2002 European Grand Prix

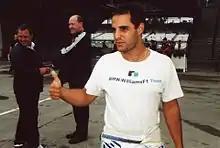
Juan Pablo Montoya took the seventh pole position of his career.

Four practice sessions were held before the Sunday race, two each on Friday and Saturday. The Friday morning and afternoon sessions each lasted an hour; the third and fourth sessions, on Saturday morning, lasted 45 minutes each. The Saturday morning practice and afternoon qualifying sessions began 45 minutes earlier from their usual start times of 09:00 CEST (UTC+2), 10:15 and 14:00 to accommodate the final two quarter-final matches of the 2002 FIFA World Cup held in South Korea and Japan on the same day. Conditions for the Friday practice sessions were warm and overcast. Barrichello set the fastest time of the first practice session with a lap time of 1 minute and 33.665 seconds, one-tenth of a second faster than his Ferrari teammate Michael Schumacher. Nick Heidfeld (with a time of 1:34.924) was third fastest, ahead of Allan McNish and Felipe Massa. Coulthard, Frentzen, Giancarlo Fisichella, Mika Salo and Montoya rounded out the top ten fastest drivers of the session. Enrique Bernoldi lost the rear-end of his Arrows at the Ford Kurve in the 36th minute of the session and his car's right side made light contact with a tyre wall; this required a yellow-flag to be shown as marshals were needed to remove Bernoldi's car from the track. In the second practice session, Coulthard was the fastest driver with a time of 1:31.886 despite going off into a gravel trap at Dunlop Kurve; Räikkönen finished with the third quickest time. The Ferrari drivers second and fourth; Michael Schumacher ahead of Barrichello. They were followed by the two Williamses of Montoya (who complained of understeer) and Ralf Schumacher. Jarno Trulli and Jenson Button were seventh and eighth for Renault with Salo and Panis completing the top ten.